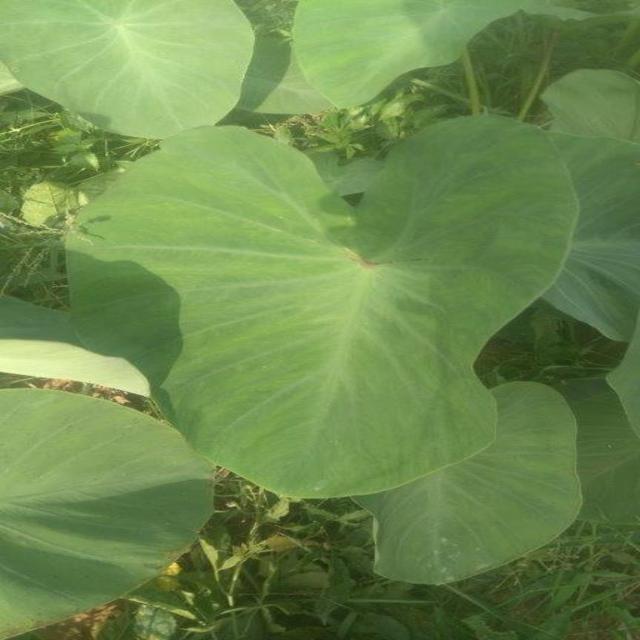
Label: Healthy